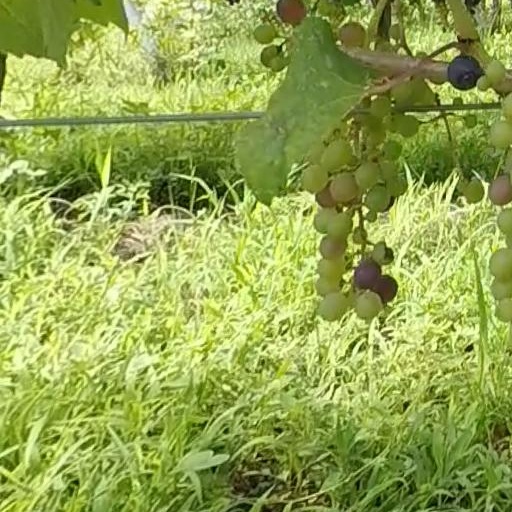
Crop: grape